Ivane Javakhishvili Institute of History and Ethnology

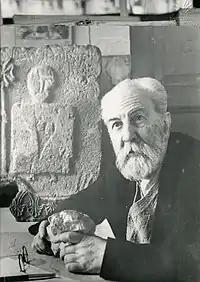
Giorgi Chubinashvili – member of the Caucasus Historical-Archaeological Institute in 1917 - 1924

In 1922–1931, the number of researchers at the Institute did not exceed 7. In 1921, Ekvtime Takaishvili guarded the treasure taken from Georgia to France and he also resigned from the position of deputy director of the institute. Giorgi Chubinashvili also left the institute in 1924. Sargis Kakabadze (1922), Mikheil Polievktov and Leon Melikset-Beg (1924), Vladimer Futuridze and Vera Bardavelidze (1930) started working at the institute at different times. In 1924, Vasil Bartold was elected as an honorary member of the institute.